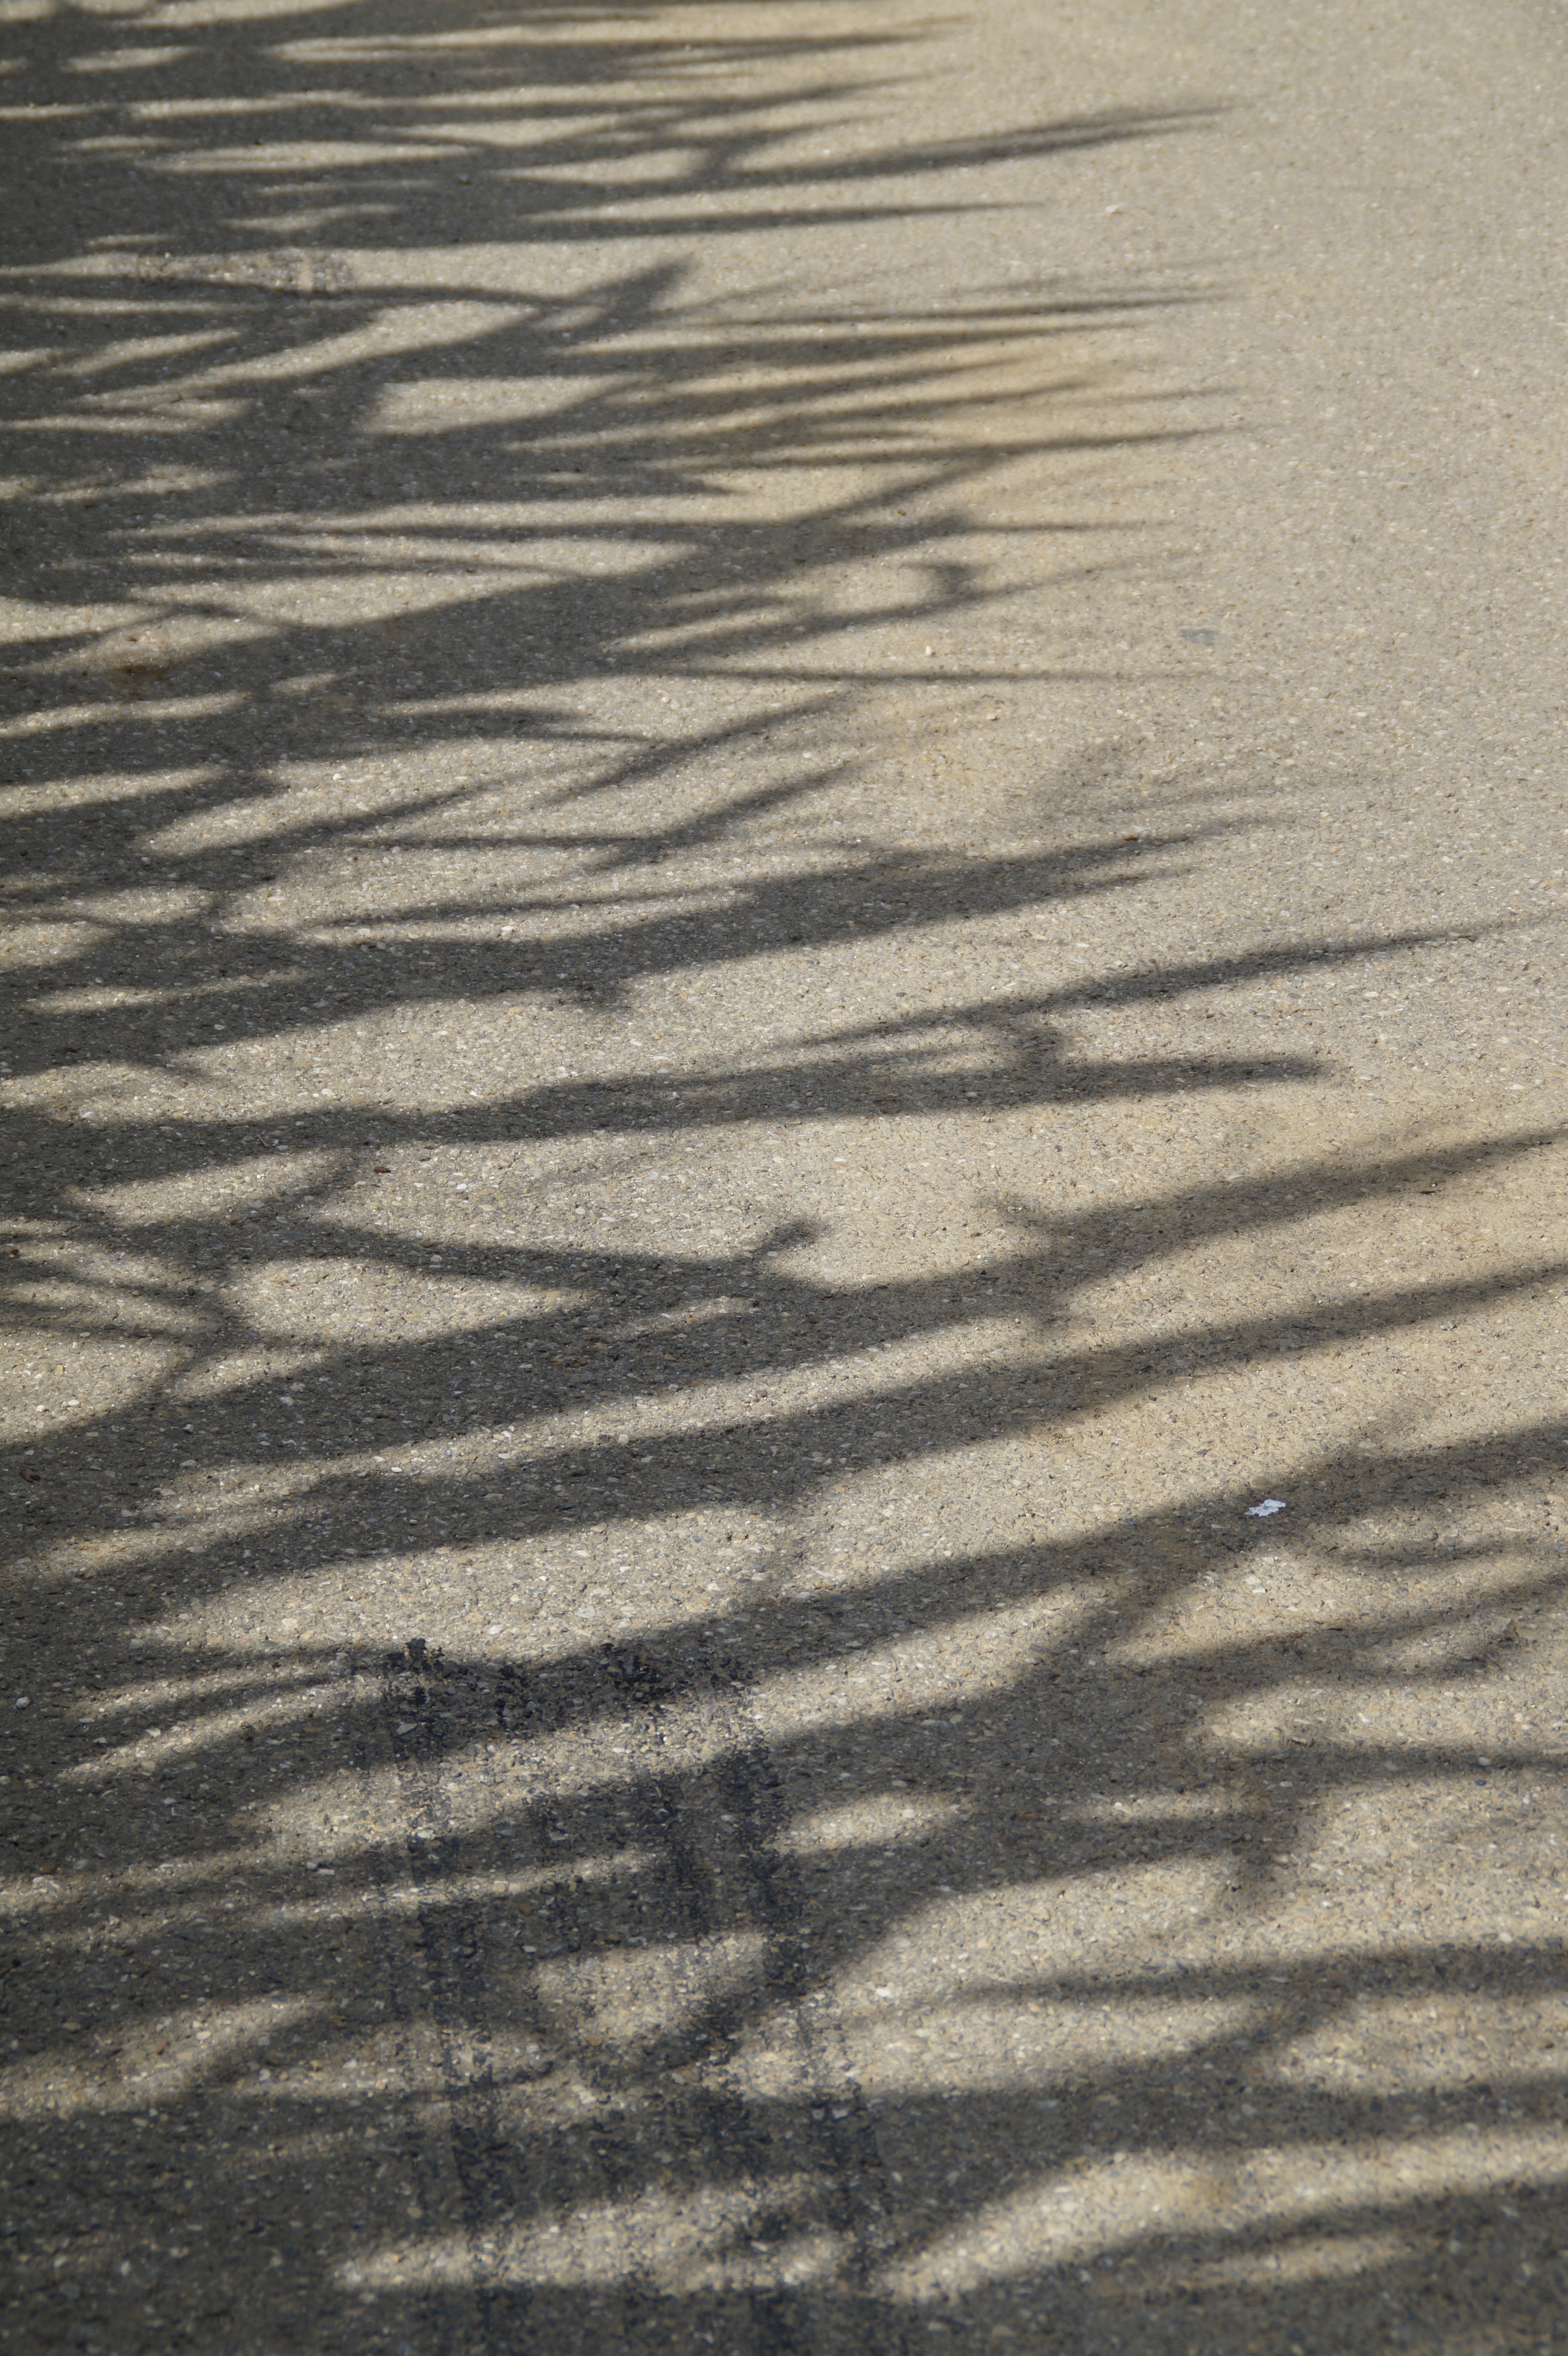
sand, structure, wood, road, white, ground, texture, floor, asphalt, line, shadow, material, cornfield, shape, away, flooring, tar, road surface, laminate flooring